Plymouth Church, Des Moines, Iowa

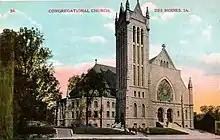
Plymouth Church, Des Moines Iowa Second Building

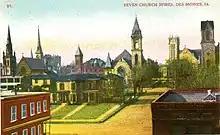
Seven Church Spires, Des Moines Iowa

The building committee decided to build a new church on the western outskirts of Des Moines at 41st and Ingersoll. The four neighborhood churches, North Park, Pilgrim, Greenwood and Waveland joined with Old Plymouth to build the new large church at a cost of $475,000. Since that time, the church has undergone two major expansions.